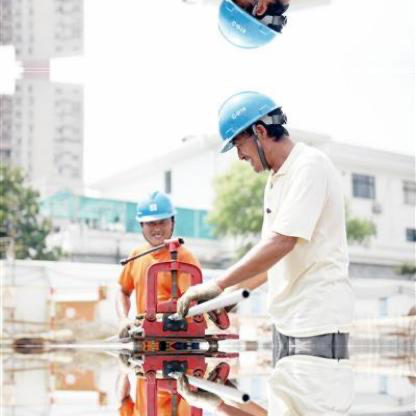
Objects in the image:
label: helmet
label: helmet
label: helmet